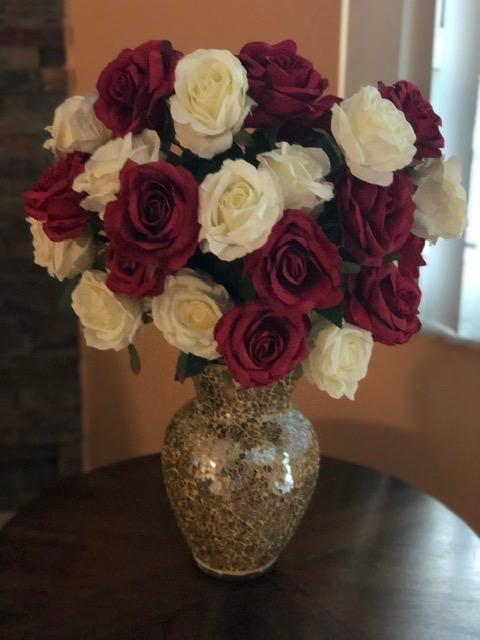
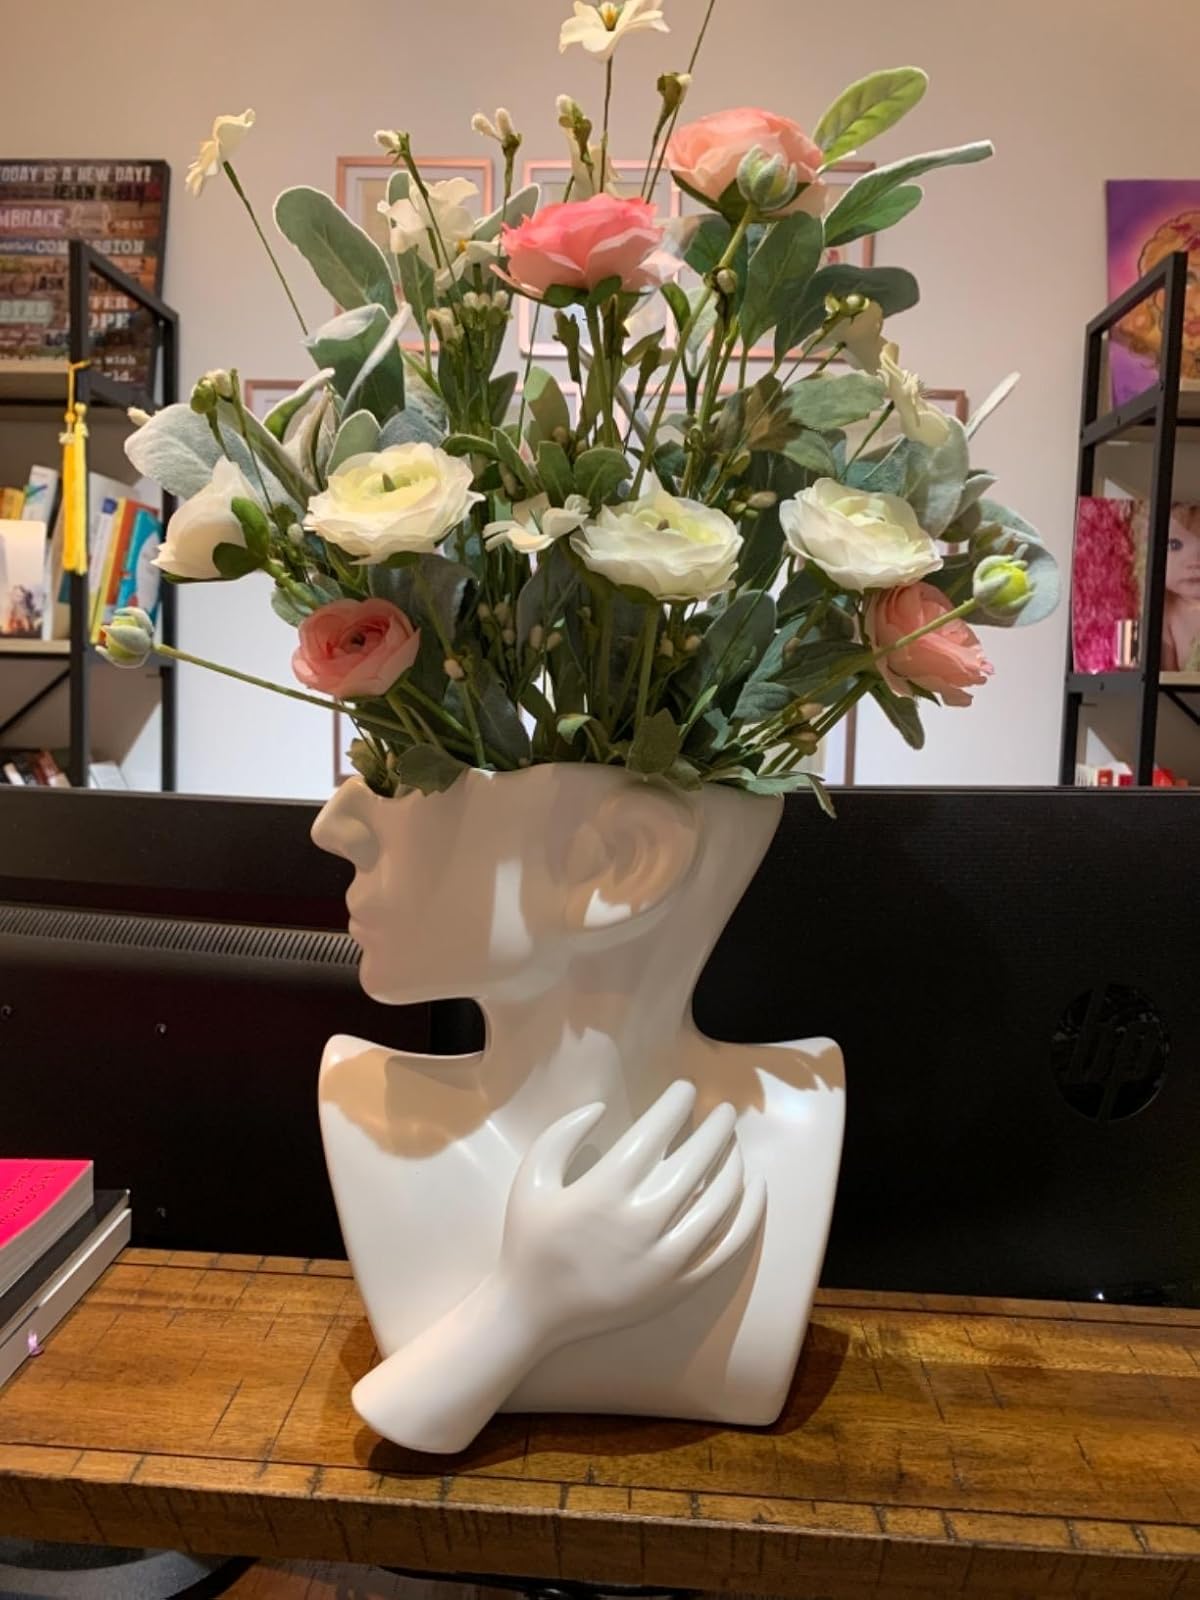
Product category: vase
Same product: no